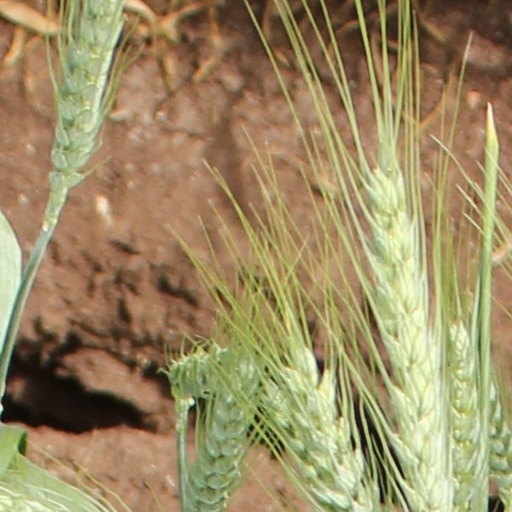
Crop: wheat